Fantome Island Lock Hospital and Lazaret Sites

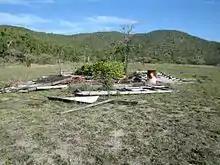
Collapsed school house, 2011

Located at the southern end of the main lazaret pathway are the remains of multiple structures that comprised the supply centre for the lazaret. The supply centre complex consists of a cluster of attached concrete pads comprising: office and store, sewing room, oil room, butcher, and open-air cinema (between the sewing room and the office/store). Immediately east of this complex are the remains of a vehicle garage. Remnants include a concrete pad with a short ramp on the northern end. East of the garage are the remains of the lazaret's school. The building collapsed in 2011. The remains include a concrete pad covered in rubble, timber framework, CGI sheeting and a metal drum. These remains have been partially burnt. A concrete wash tub and basin is located on the eastern side of the pad. Abandoned and partially deconstructed machinery (generator) is bolted to school building pad. East of the school are the remnants of a recreation hut, comprising a concrete pad with four timber posts. The pad is surrounded by a scatter of CGI sheets and building rubble.